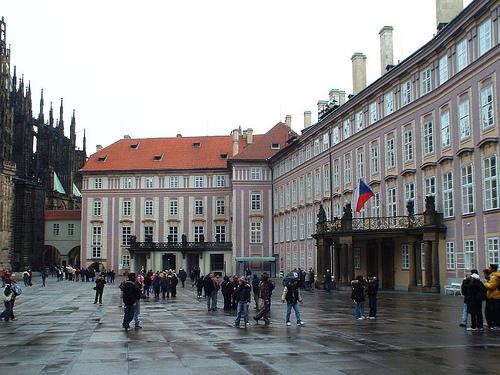
Weather: rain or strom